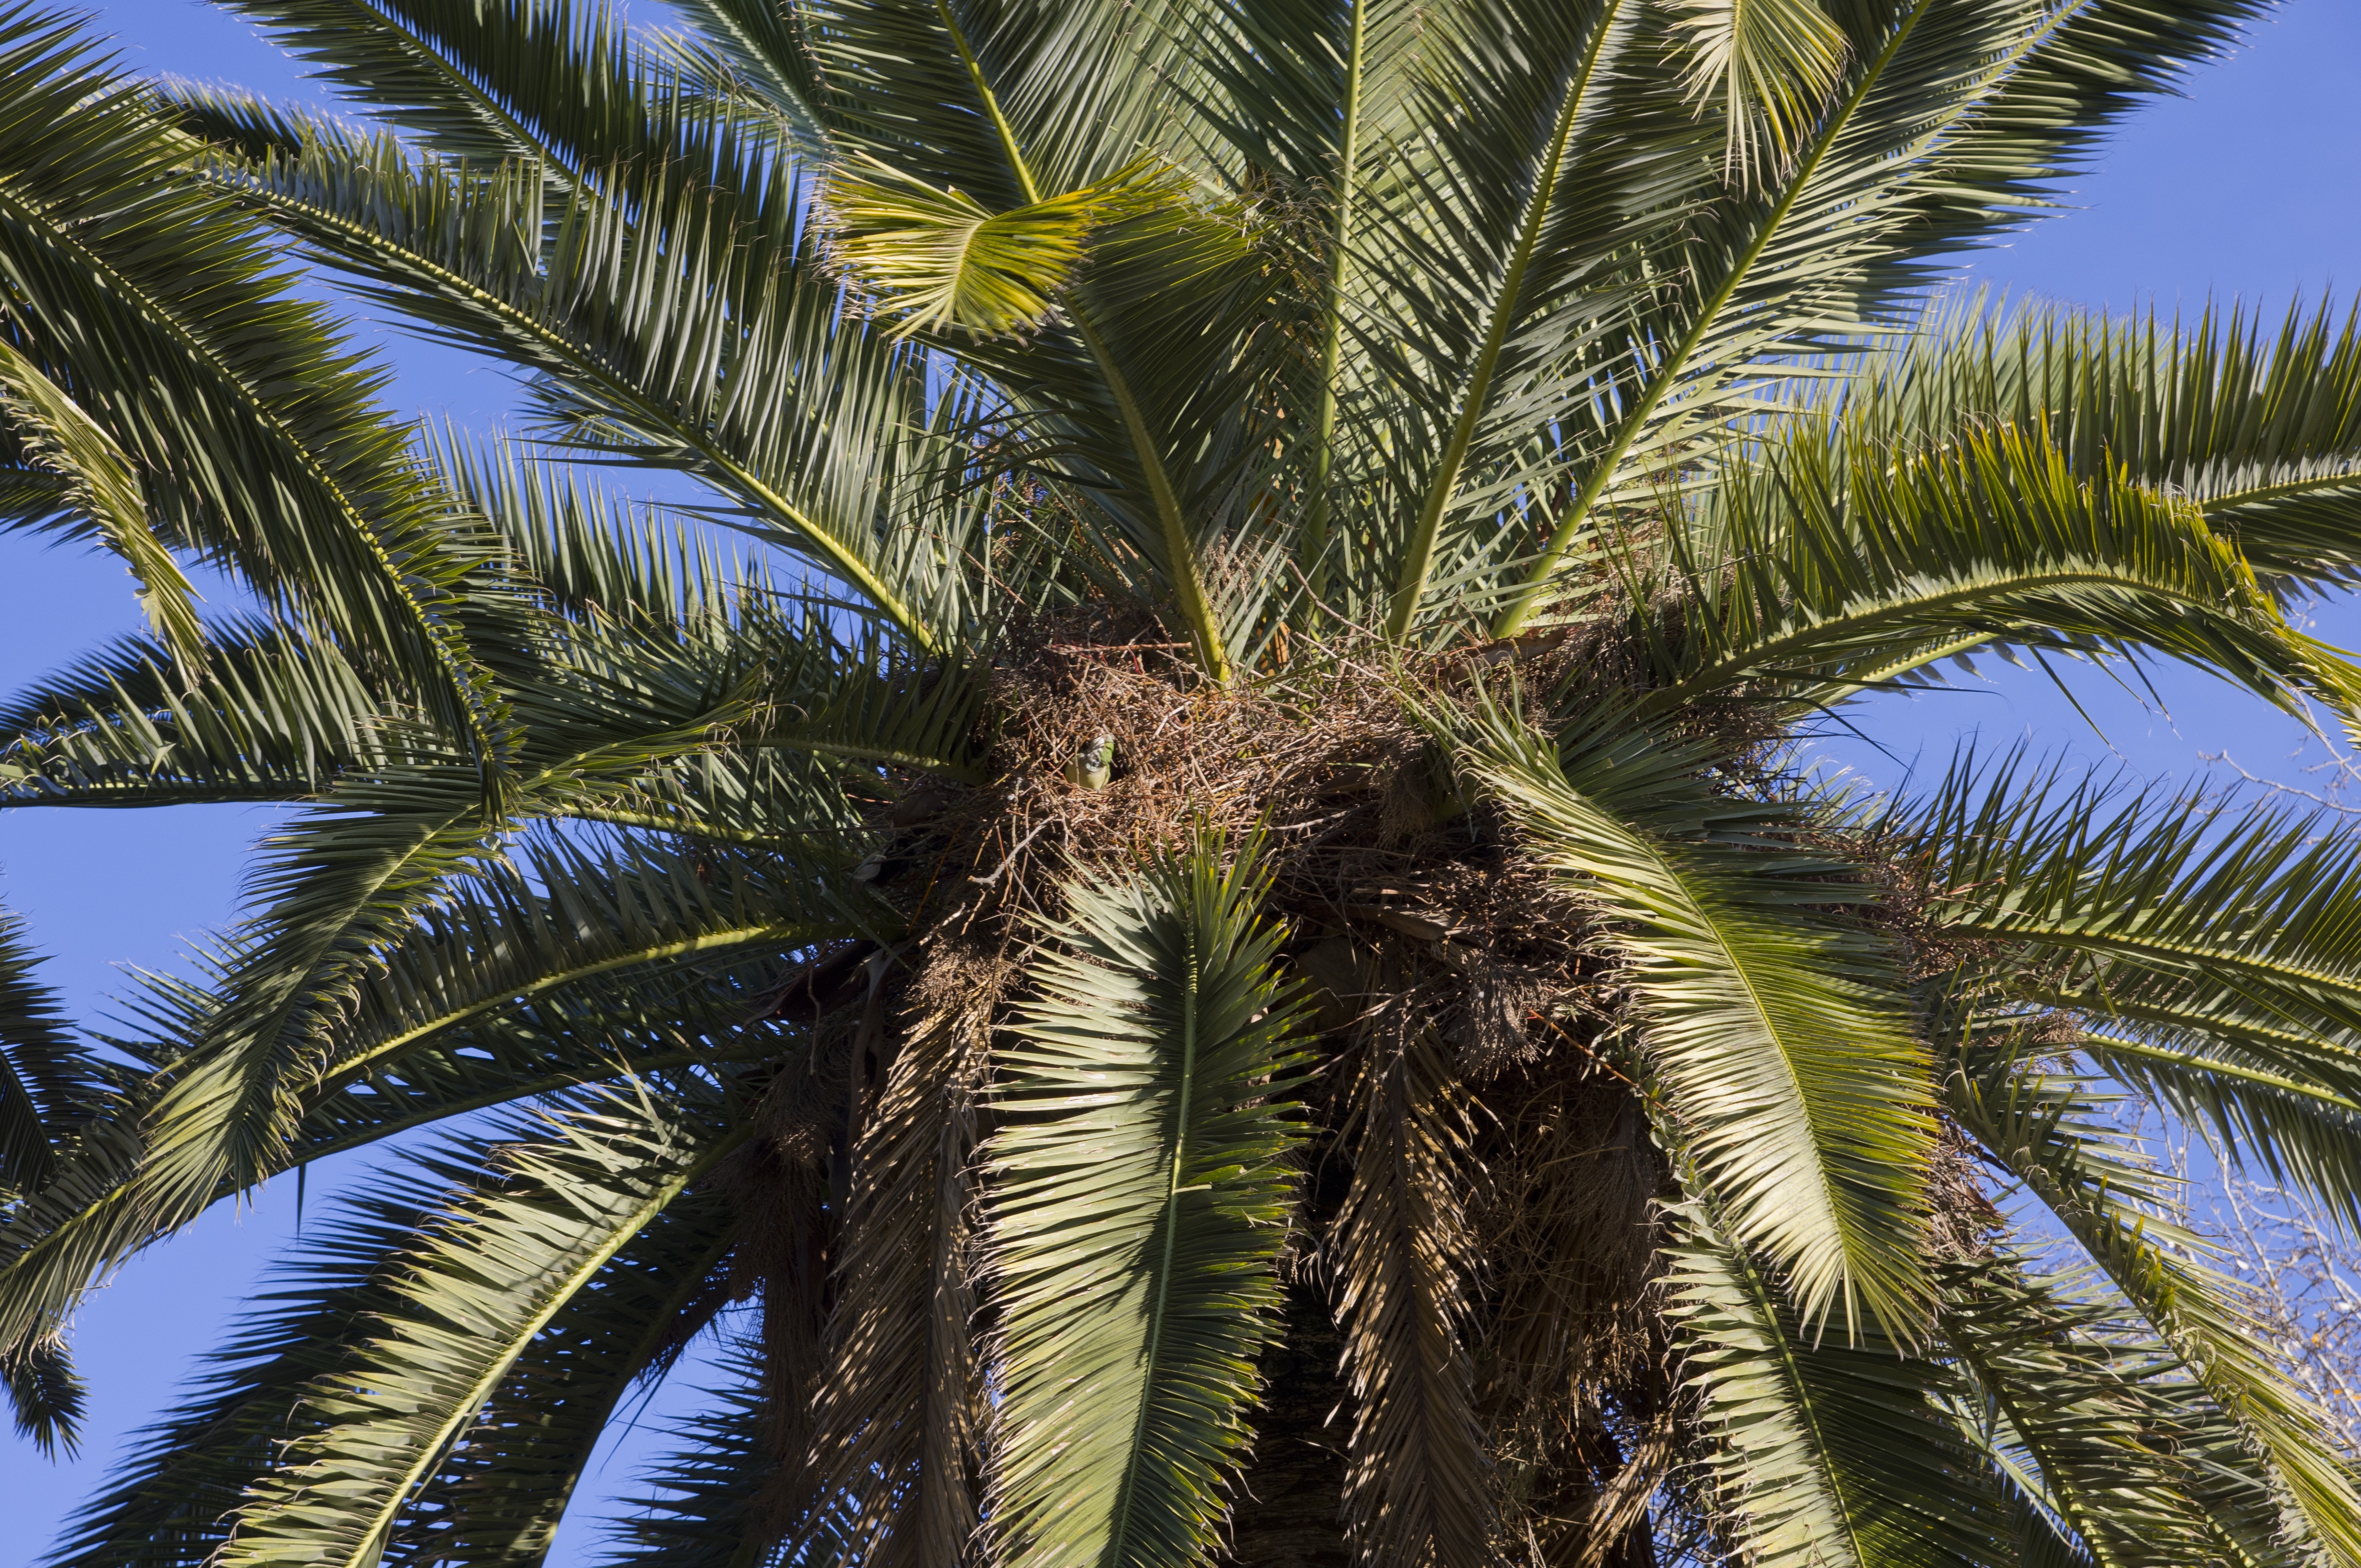
tree, branch, plant, palm tree, food, palm, produce, tropical, botany, tropics, flowering plant, date palm, woody plant, land plant, arecales, palm family, borassus flabellifer, elaeis